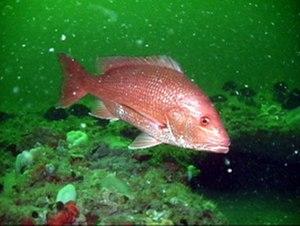
Lutjanus campechanus, connu sous le nom vernaculaire de vivaneau campèche ou vivaneau rouge au Québec, est une espèce de poissons de la famille des Lutjanidae, native de l'ouest de l'Océan Atlantique, des côtes canadiennes à celles du Brésil. Comme la plupart des Lutjanidés c'est un poisson à croissance lente qui après une vingtaine d'années atteint 10 kilos et 85 cm ; A 10 ans il mesure 66 cm et pèse 5 kilos.
Lutjanus est un genre de poissons de la famille des Lutjanidae, appelés en français « vivaneaux ».